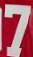
Number: 7